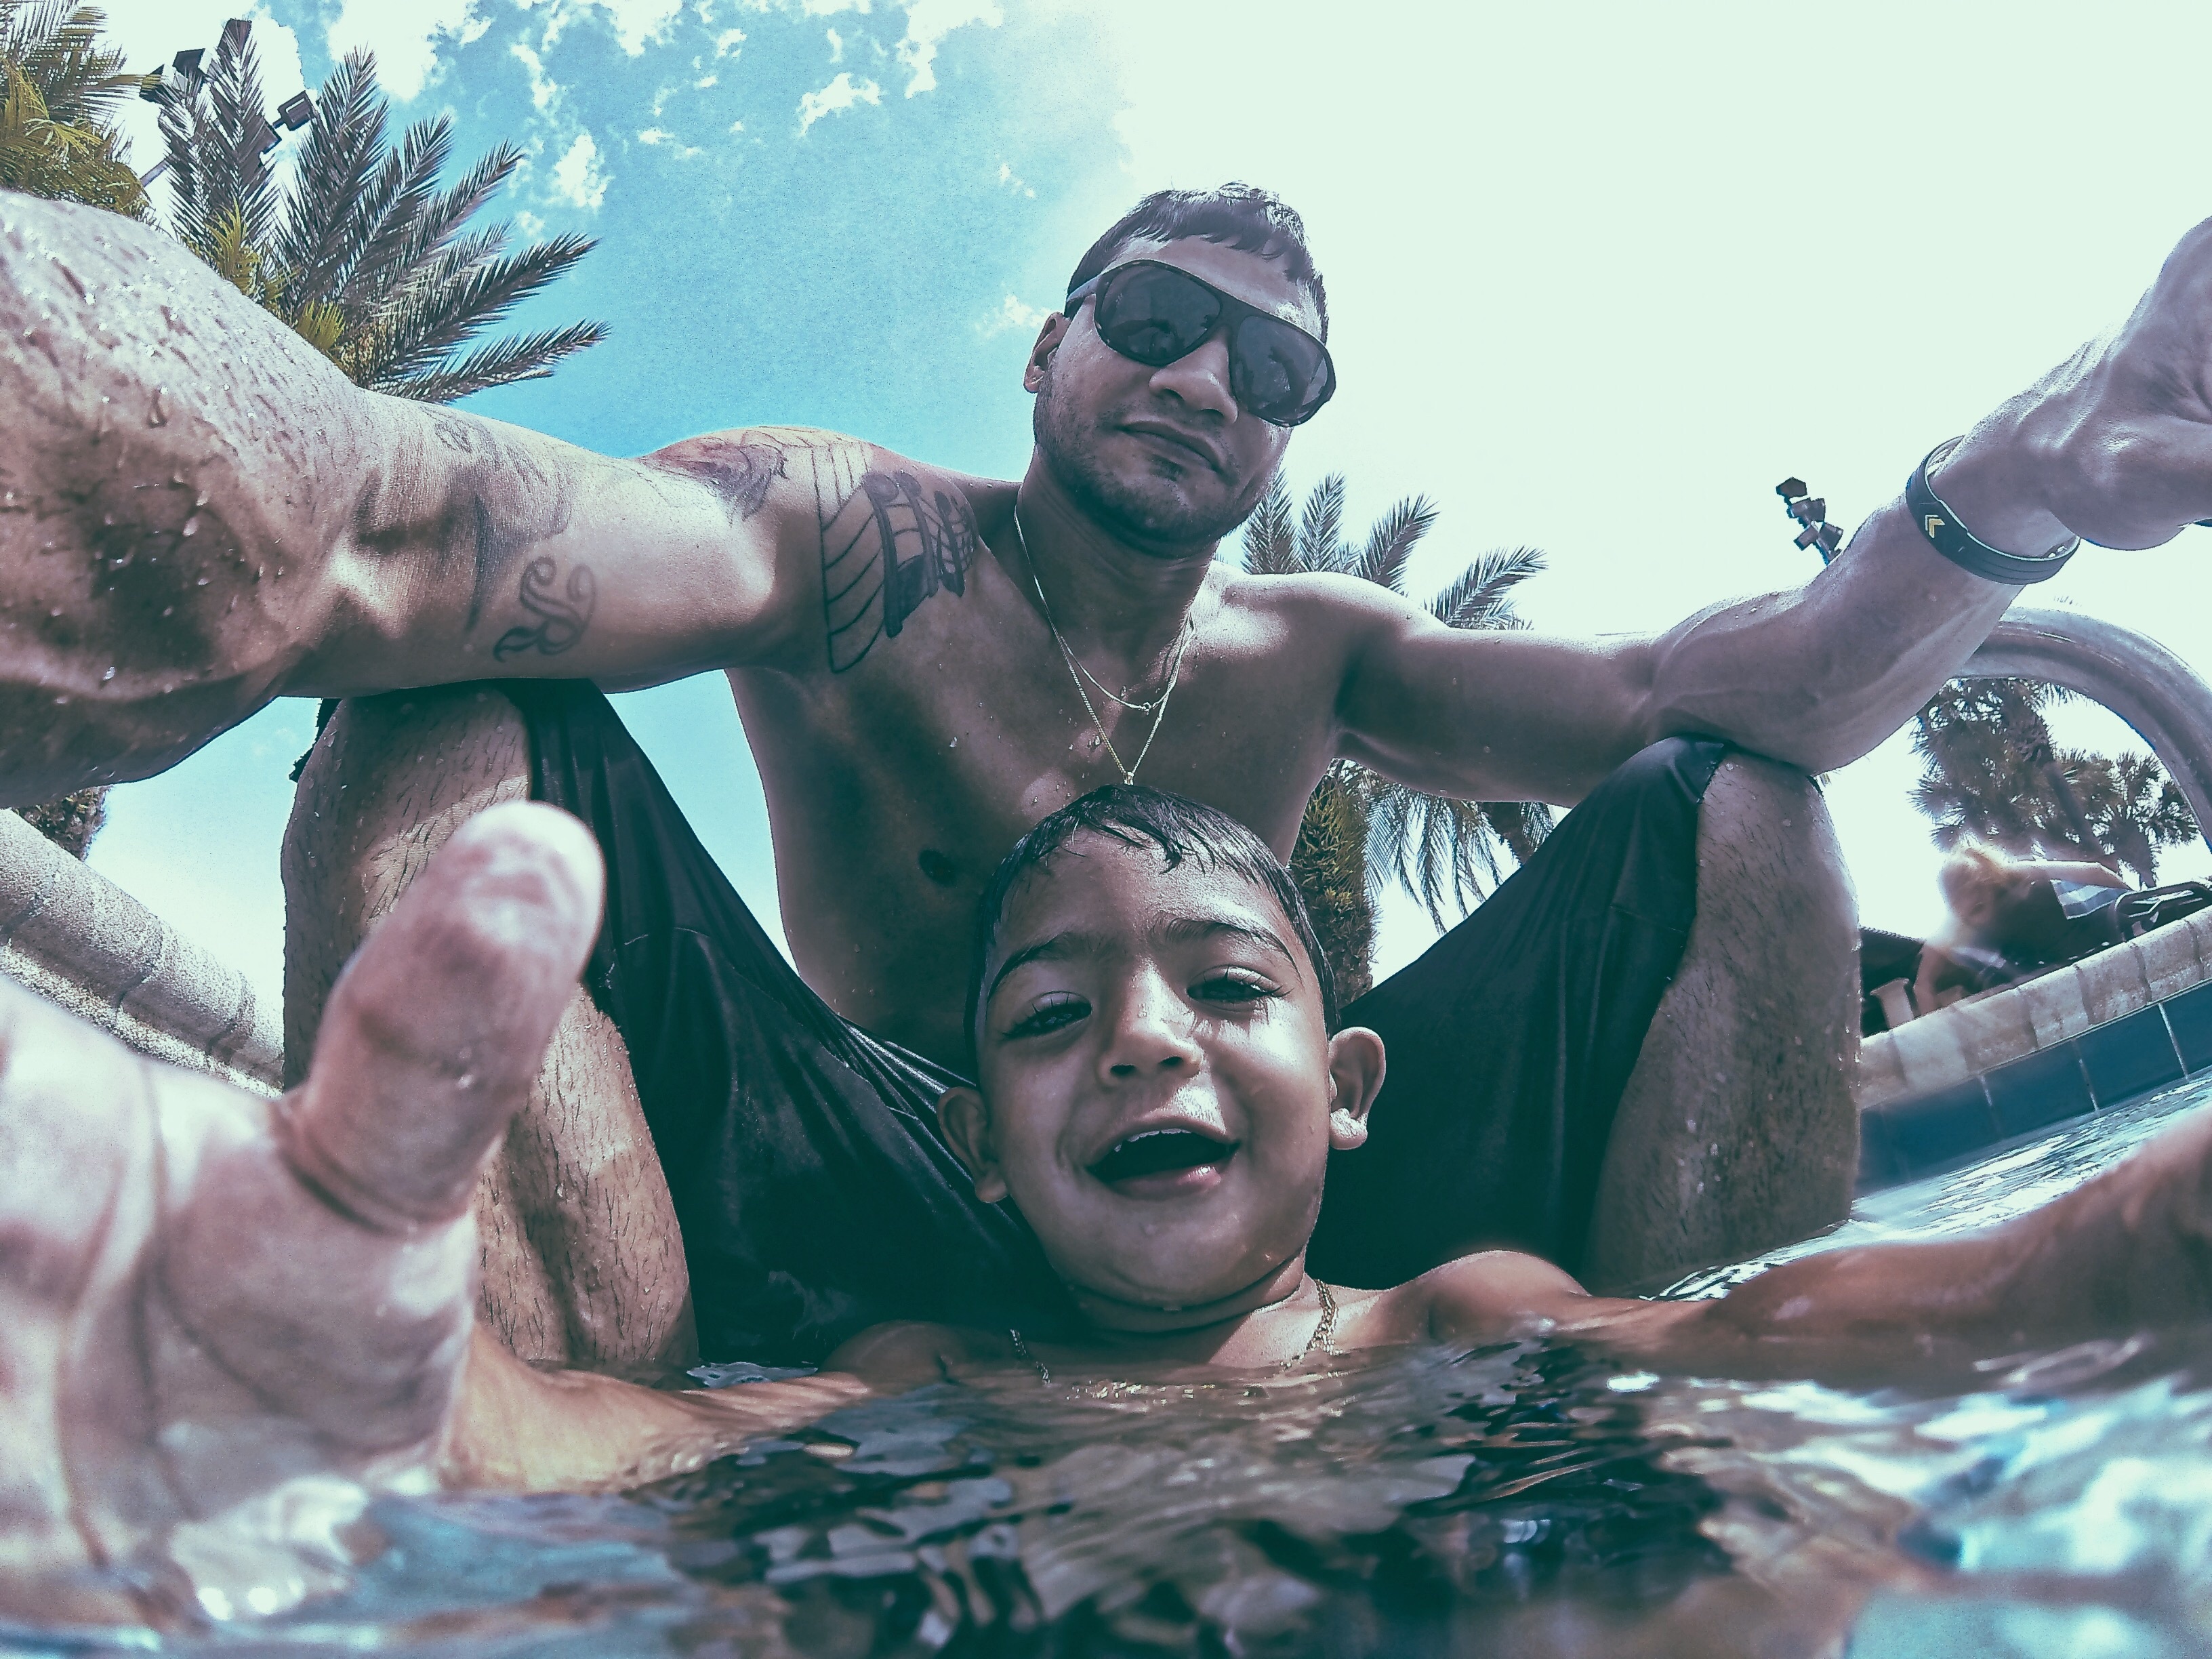
underwater, muscle, swimming, mythology